Ian Glover

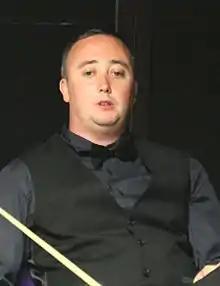
Paul Hunter Classic 2016

Ian Glover (born 8 November 1978) is a former professional snooker player from Doncaster. He practises at the Jeff Cundy snooker centre in Scunthorpe and the Sheffield Star Snooker Academy. His practice partners are the club's owner Jeff Cundy, retired professional Barry West, Ben Woollaston and Stuart Carrington.